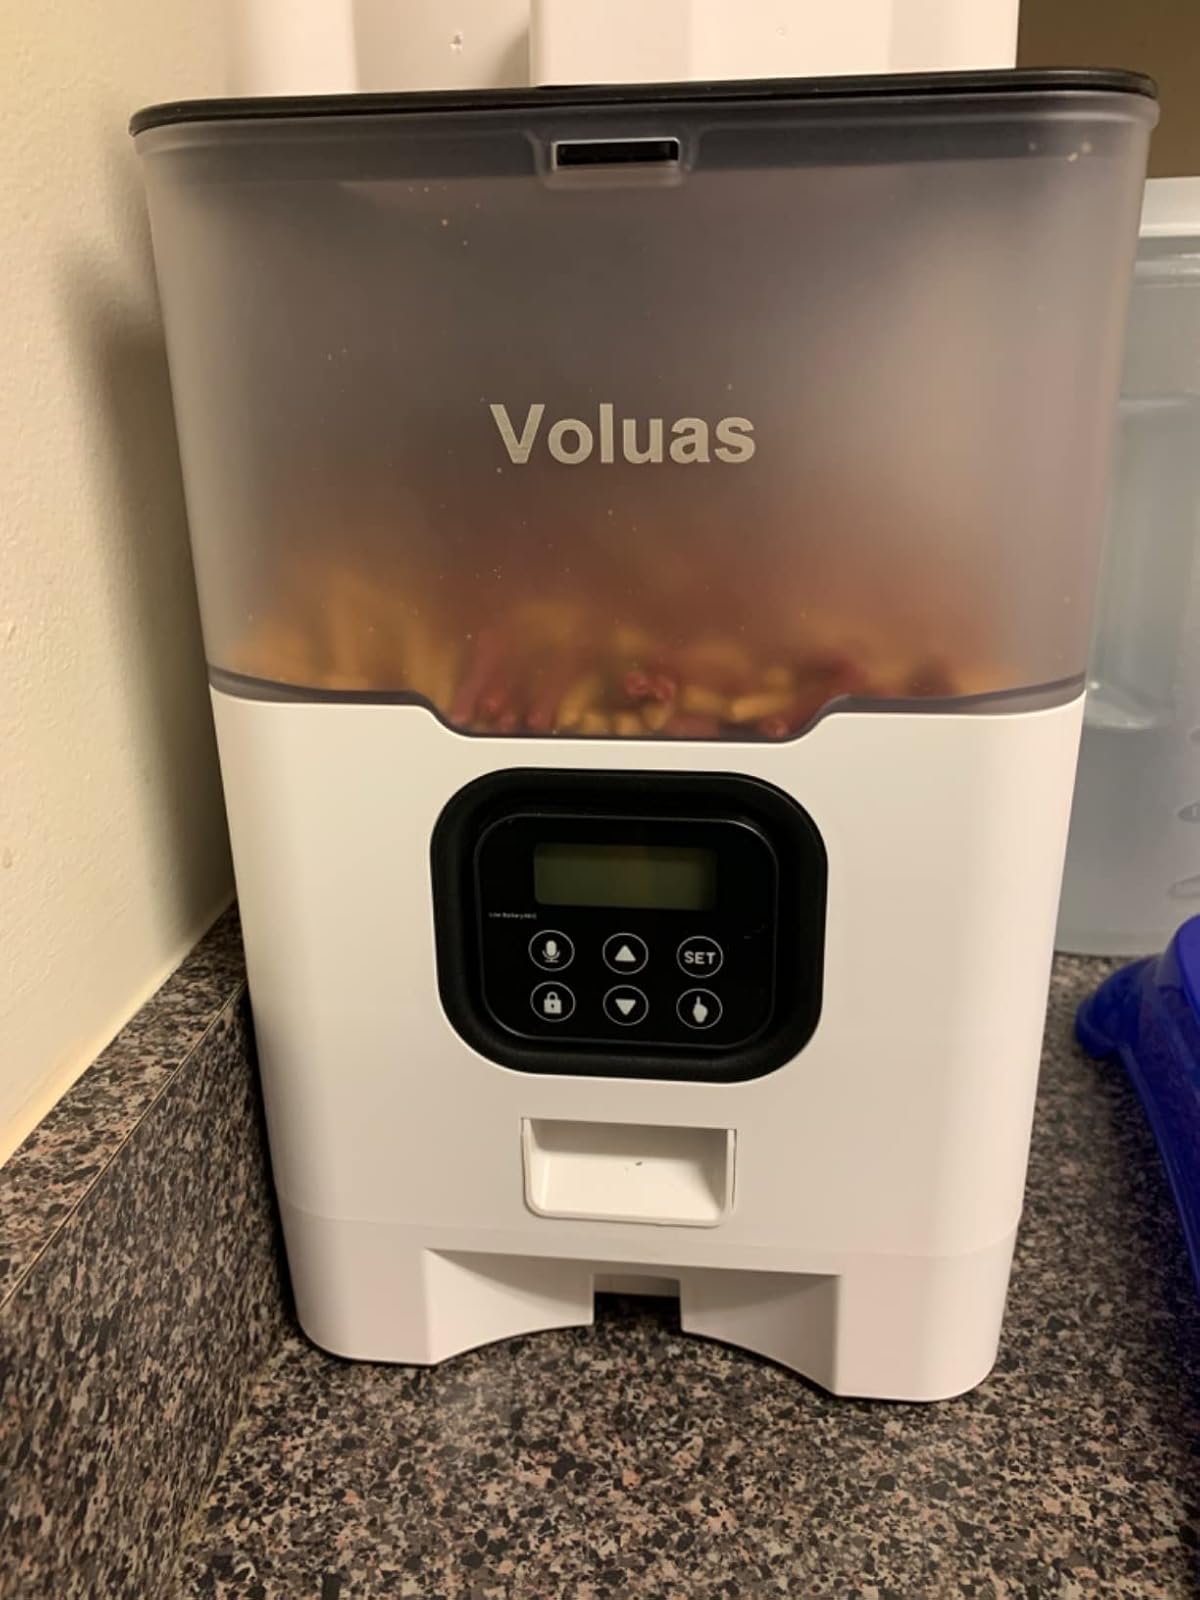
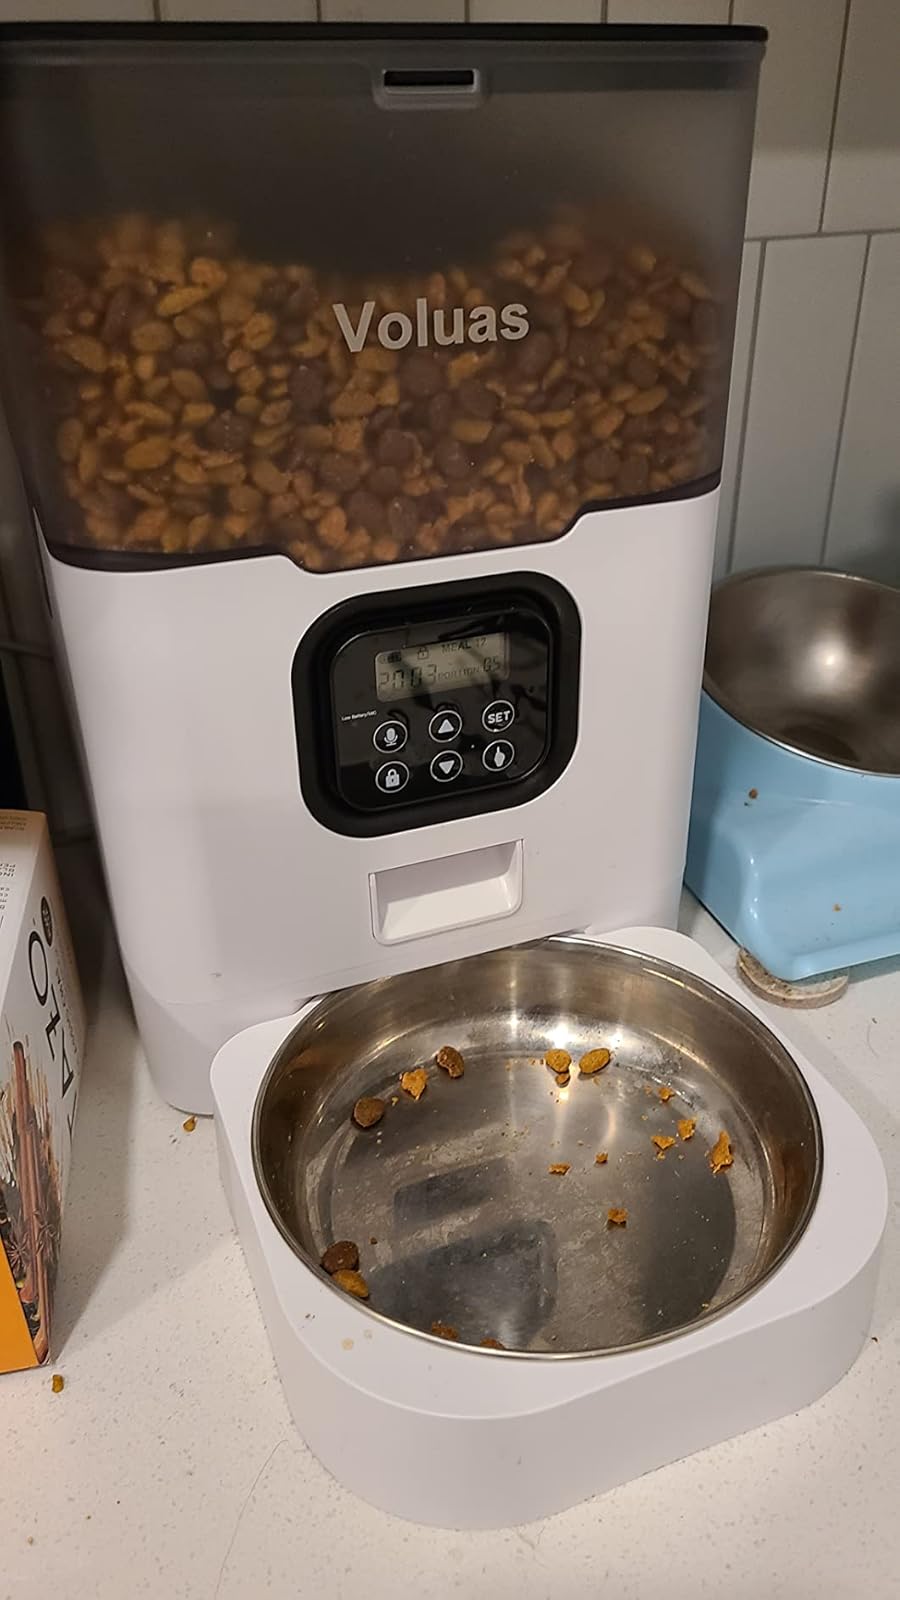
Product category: items_feeder
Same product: yes